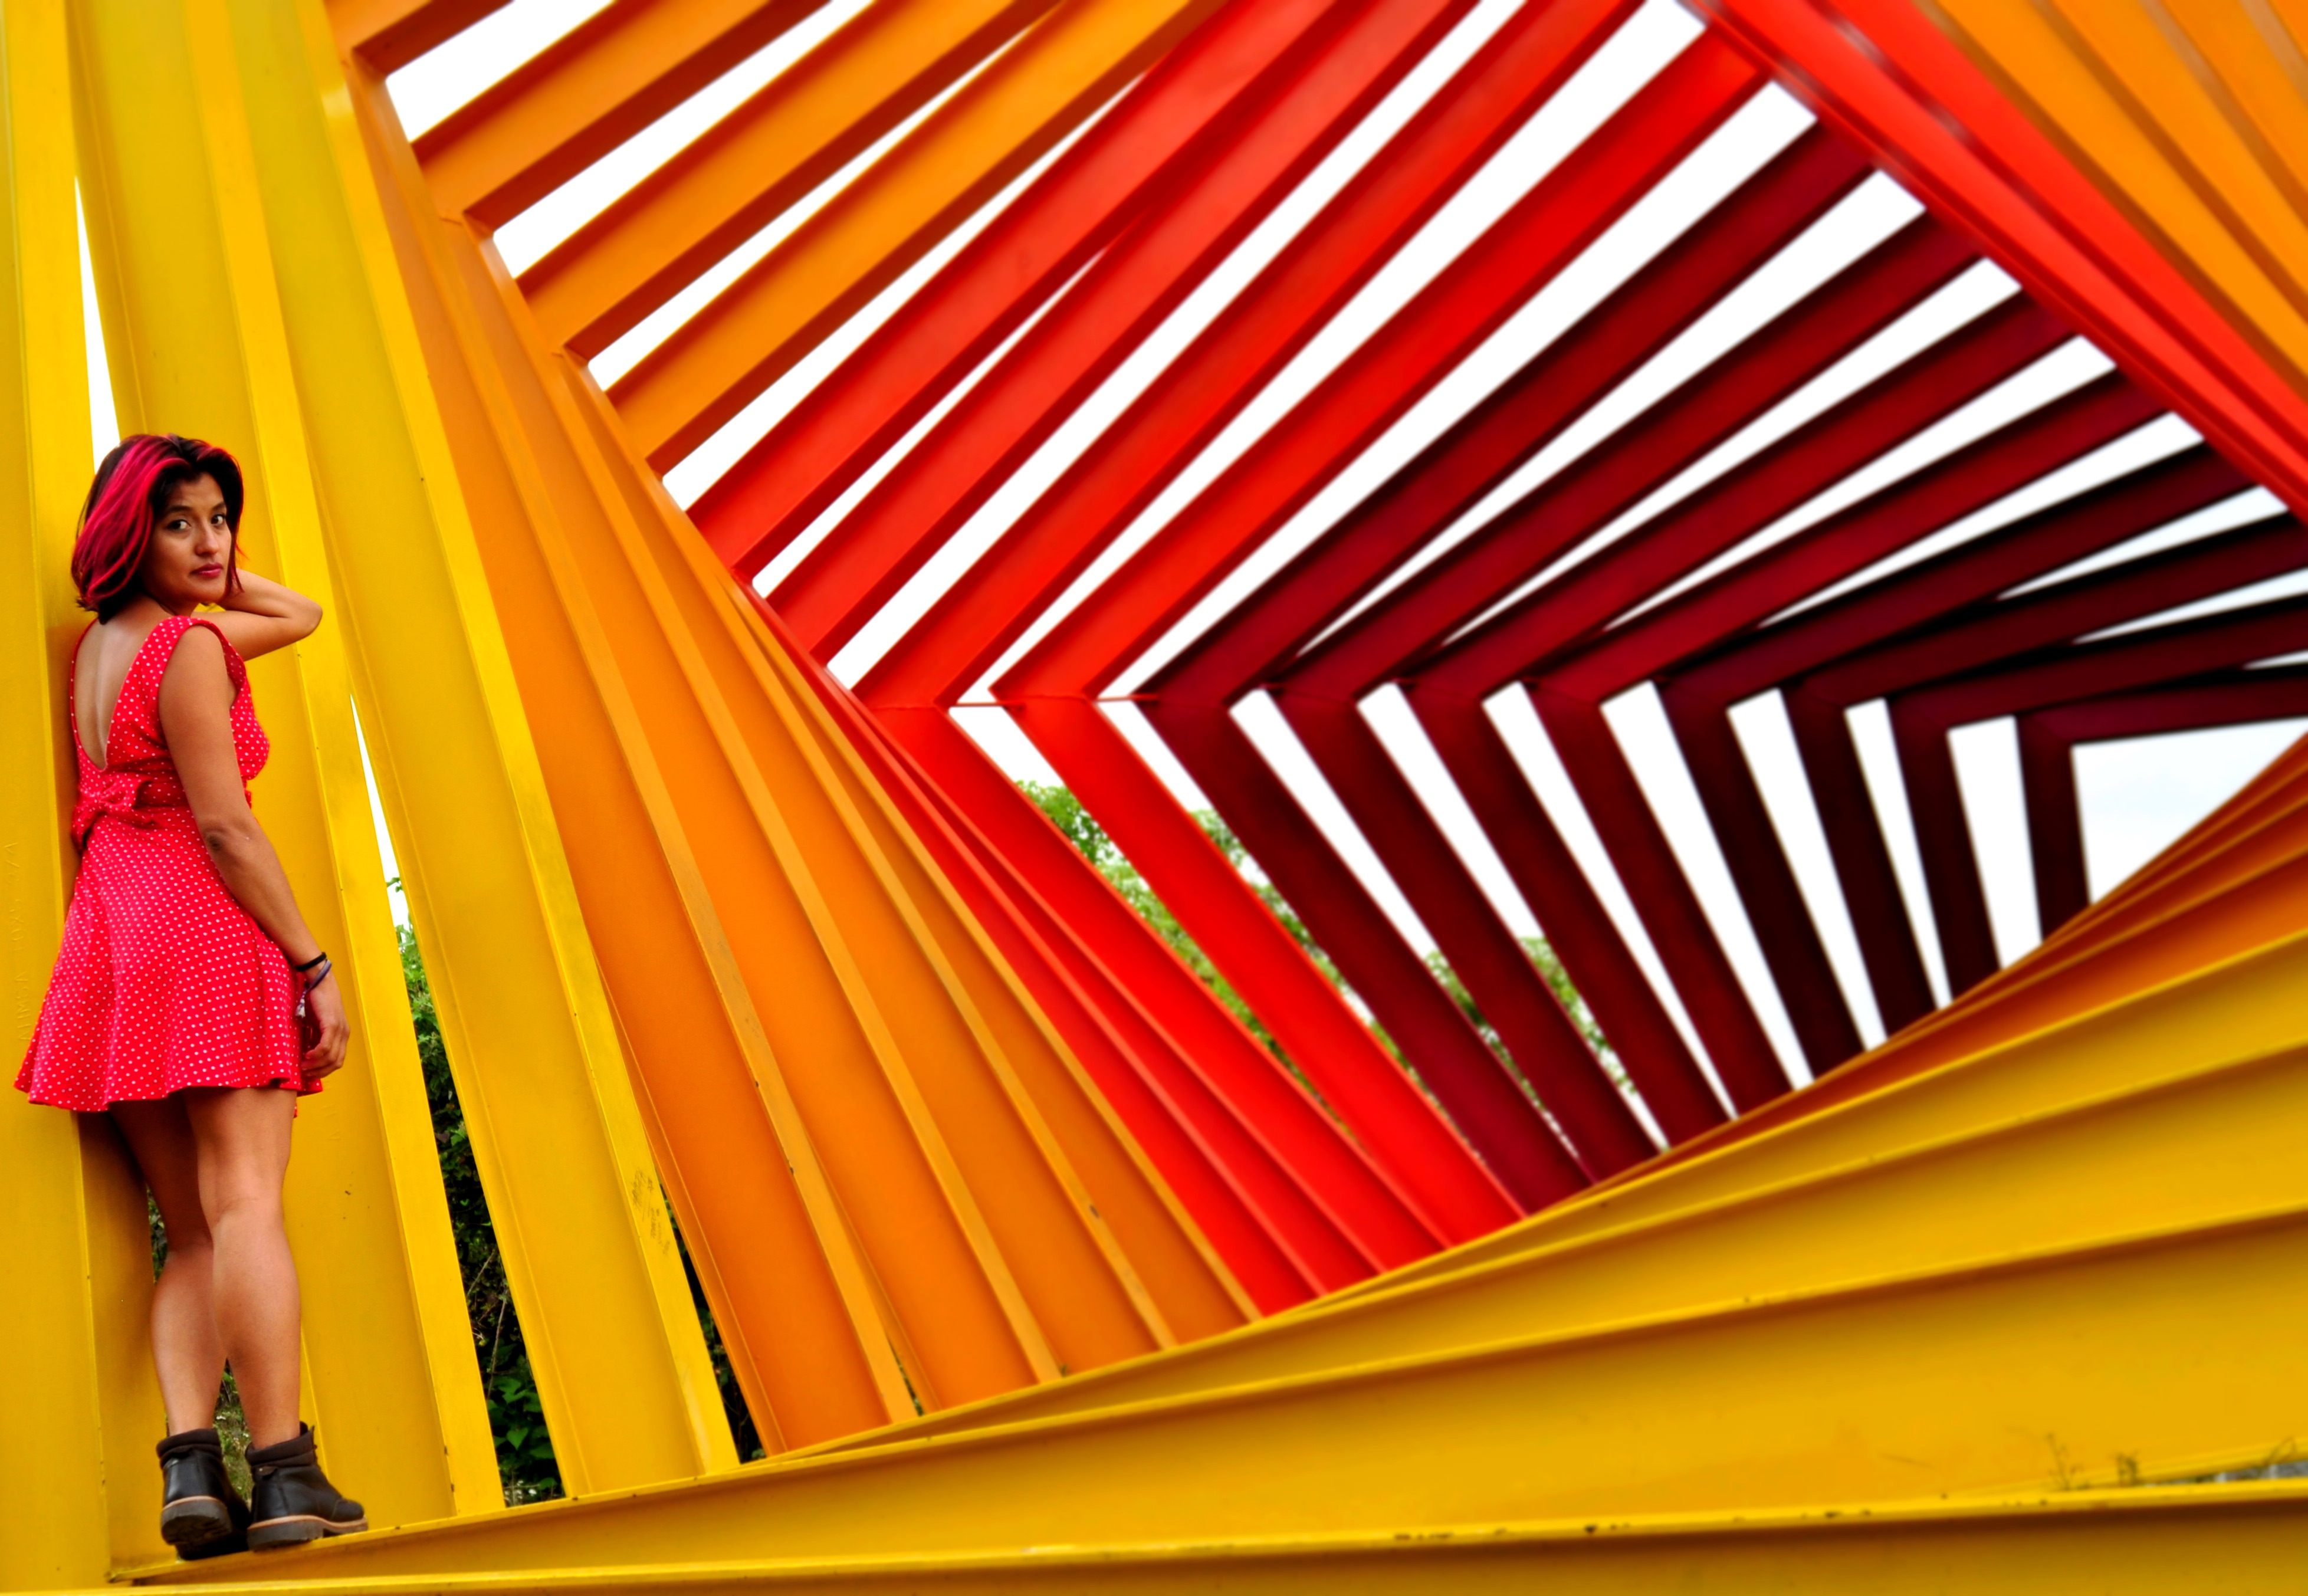
orange, line, red, color, yellow, interior design, illustration